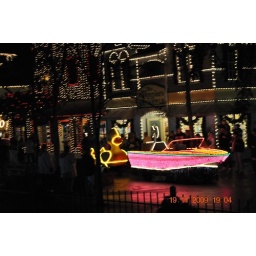
wind-up boat and duck in Dollywood Christmas Parade